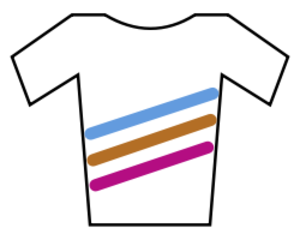
L'UCI World Tour féminin 2016 est la 1ʳᵉ édition de l'UCI World Tour féminin. Mis en place sur un format similaire au UCI World Tour masculin, il comporte neuf courses d'un jour de l'ancienne Coupe du monde sur route féminine, ainsi que quatre courses d'un jour supplémentaires. Cependant, contrairement à son prédécesseur, le World Tour incorpore également quatre courses par étapes, en Chine, aux États-Unis, au Royaume-Uni et en Italie.
L'UCI World Tour féminin est une série de courses de cyclisme sur route, géré par l'Union cycliste internationale. Il remplace la Coupe du monde de cyclisme sur route féminine, qui était organisée de 1998 à 2015.